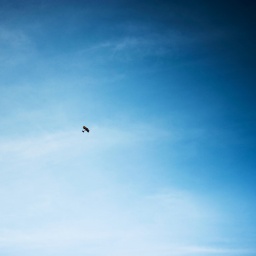
A little red biplane, flying in a big blue sky. Photo taken in Cairns, Australia.